Kedric Golston

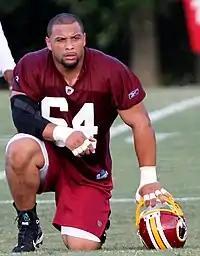
Golston at training camp in 2011

Golston was drafted by the Washington Redskins in the sixth round (196th overall pick) of the 2006 NFL draft. As a rookie, he played in all 16 regular season games with 13 starts. On September 24, 2006, he made his first professional start against the Houston Texans and recorded three tackles (one individual) and his first career fumble recovery.